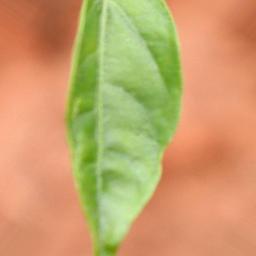
Label: healthy